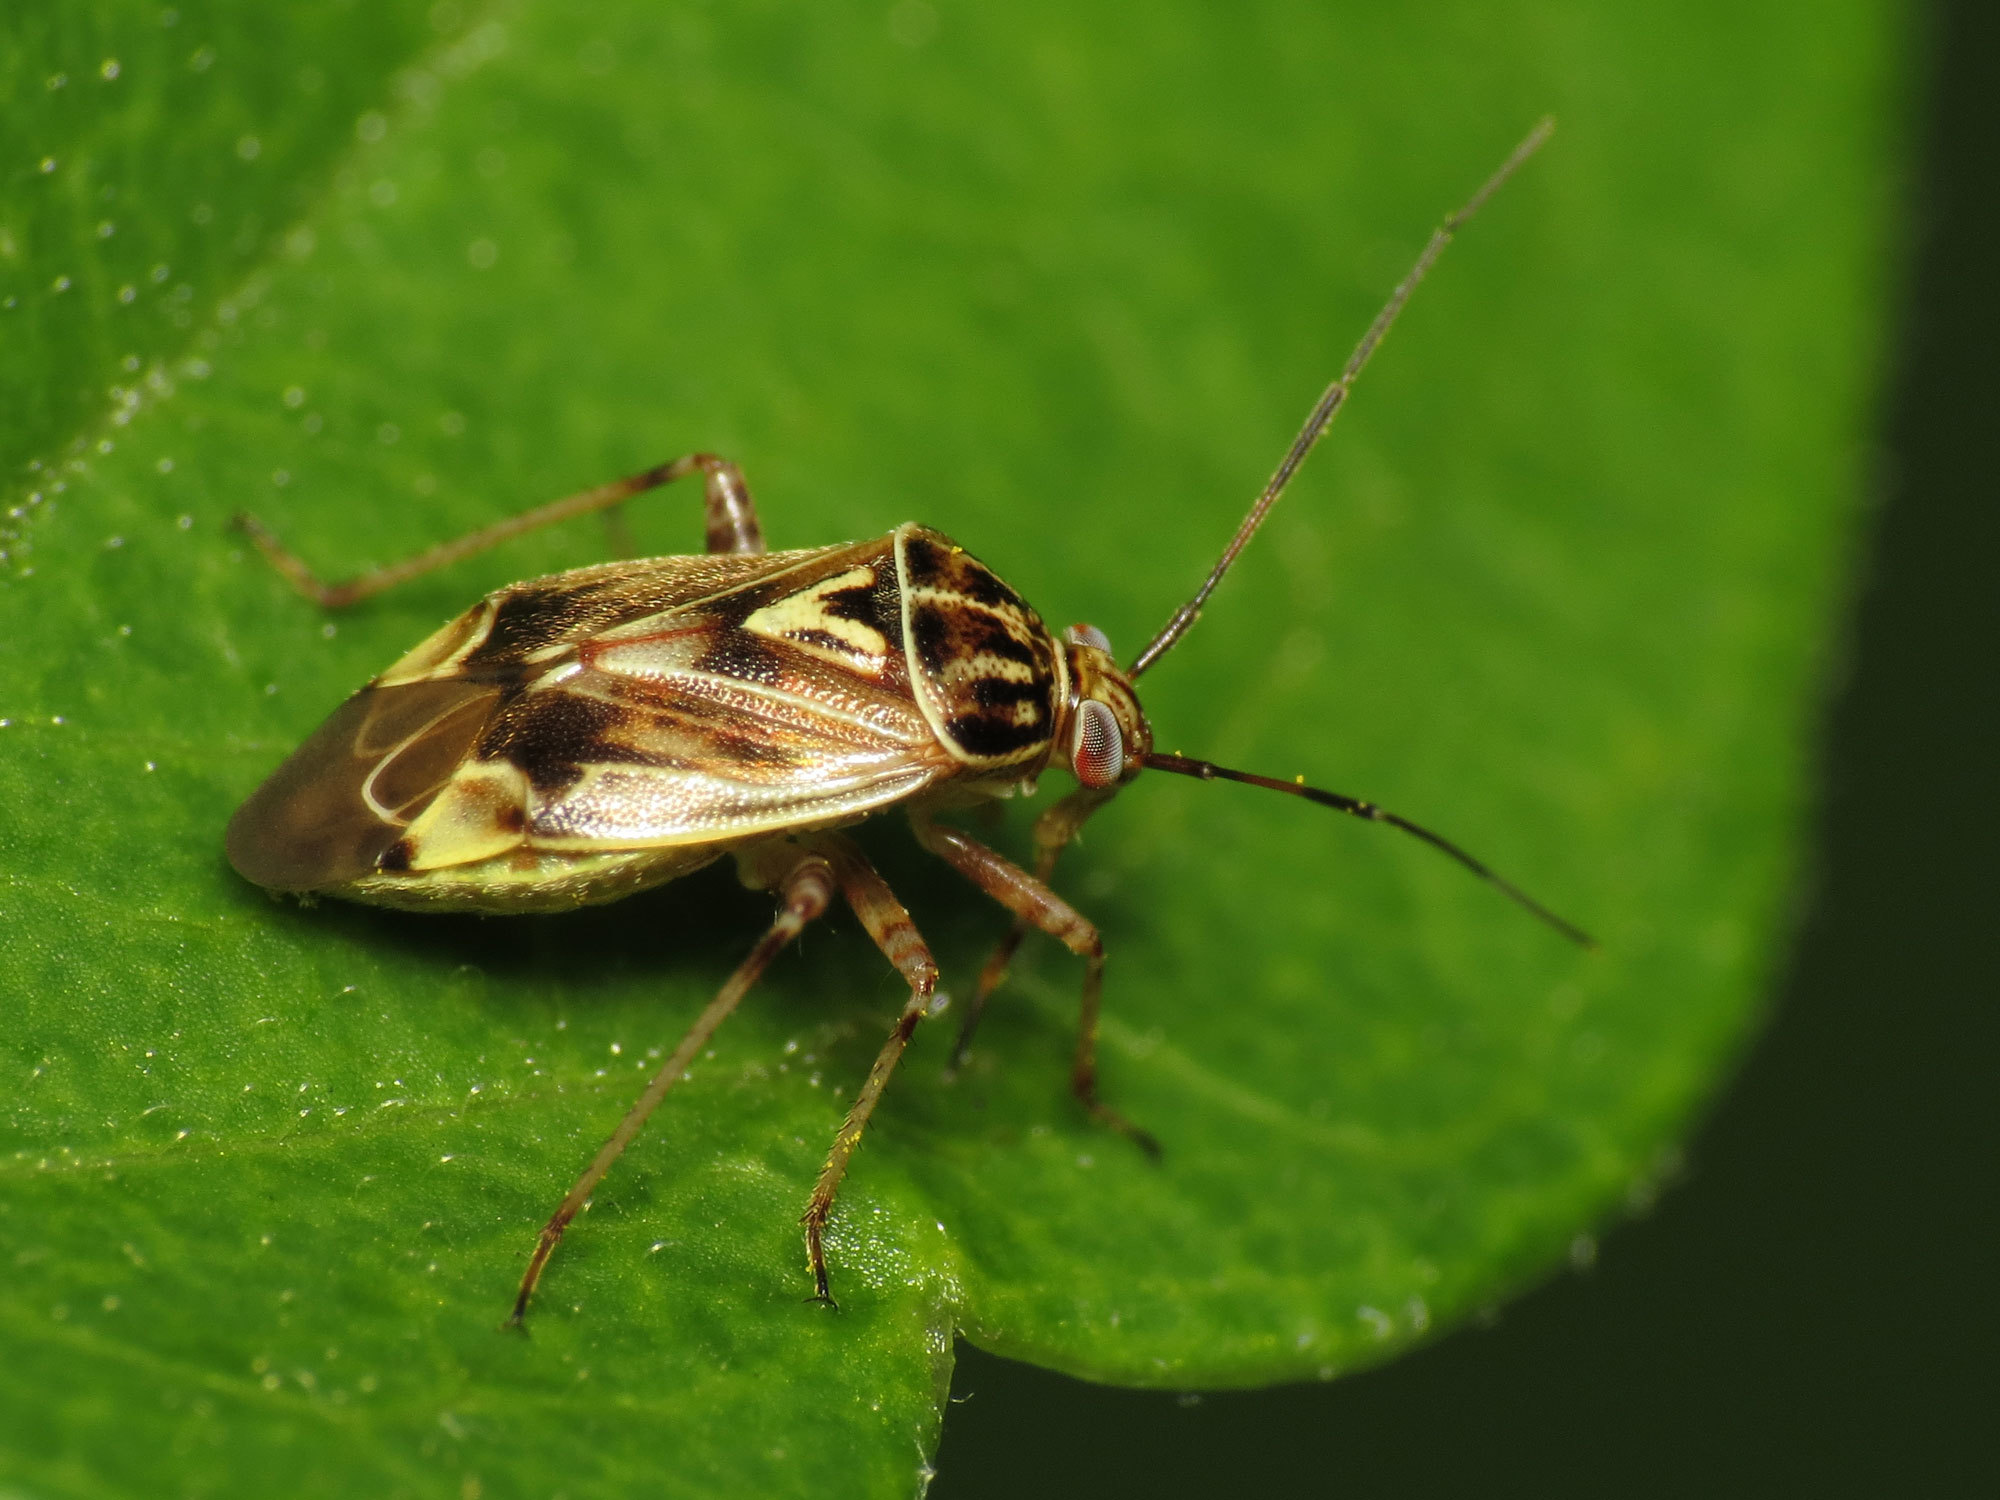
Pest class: lygus_bug